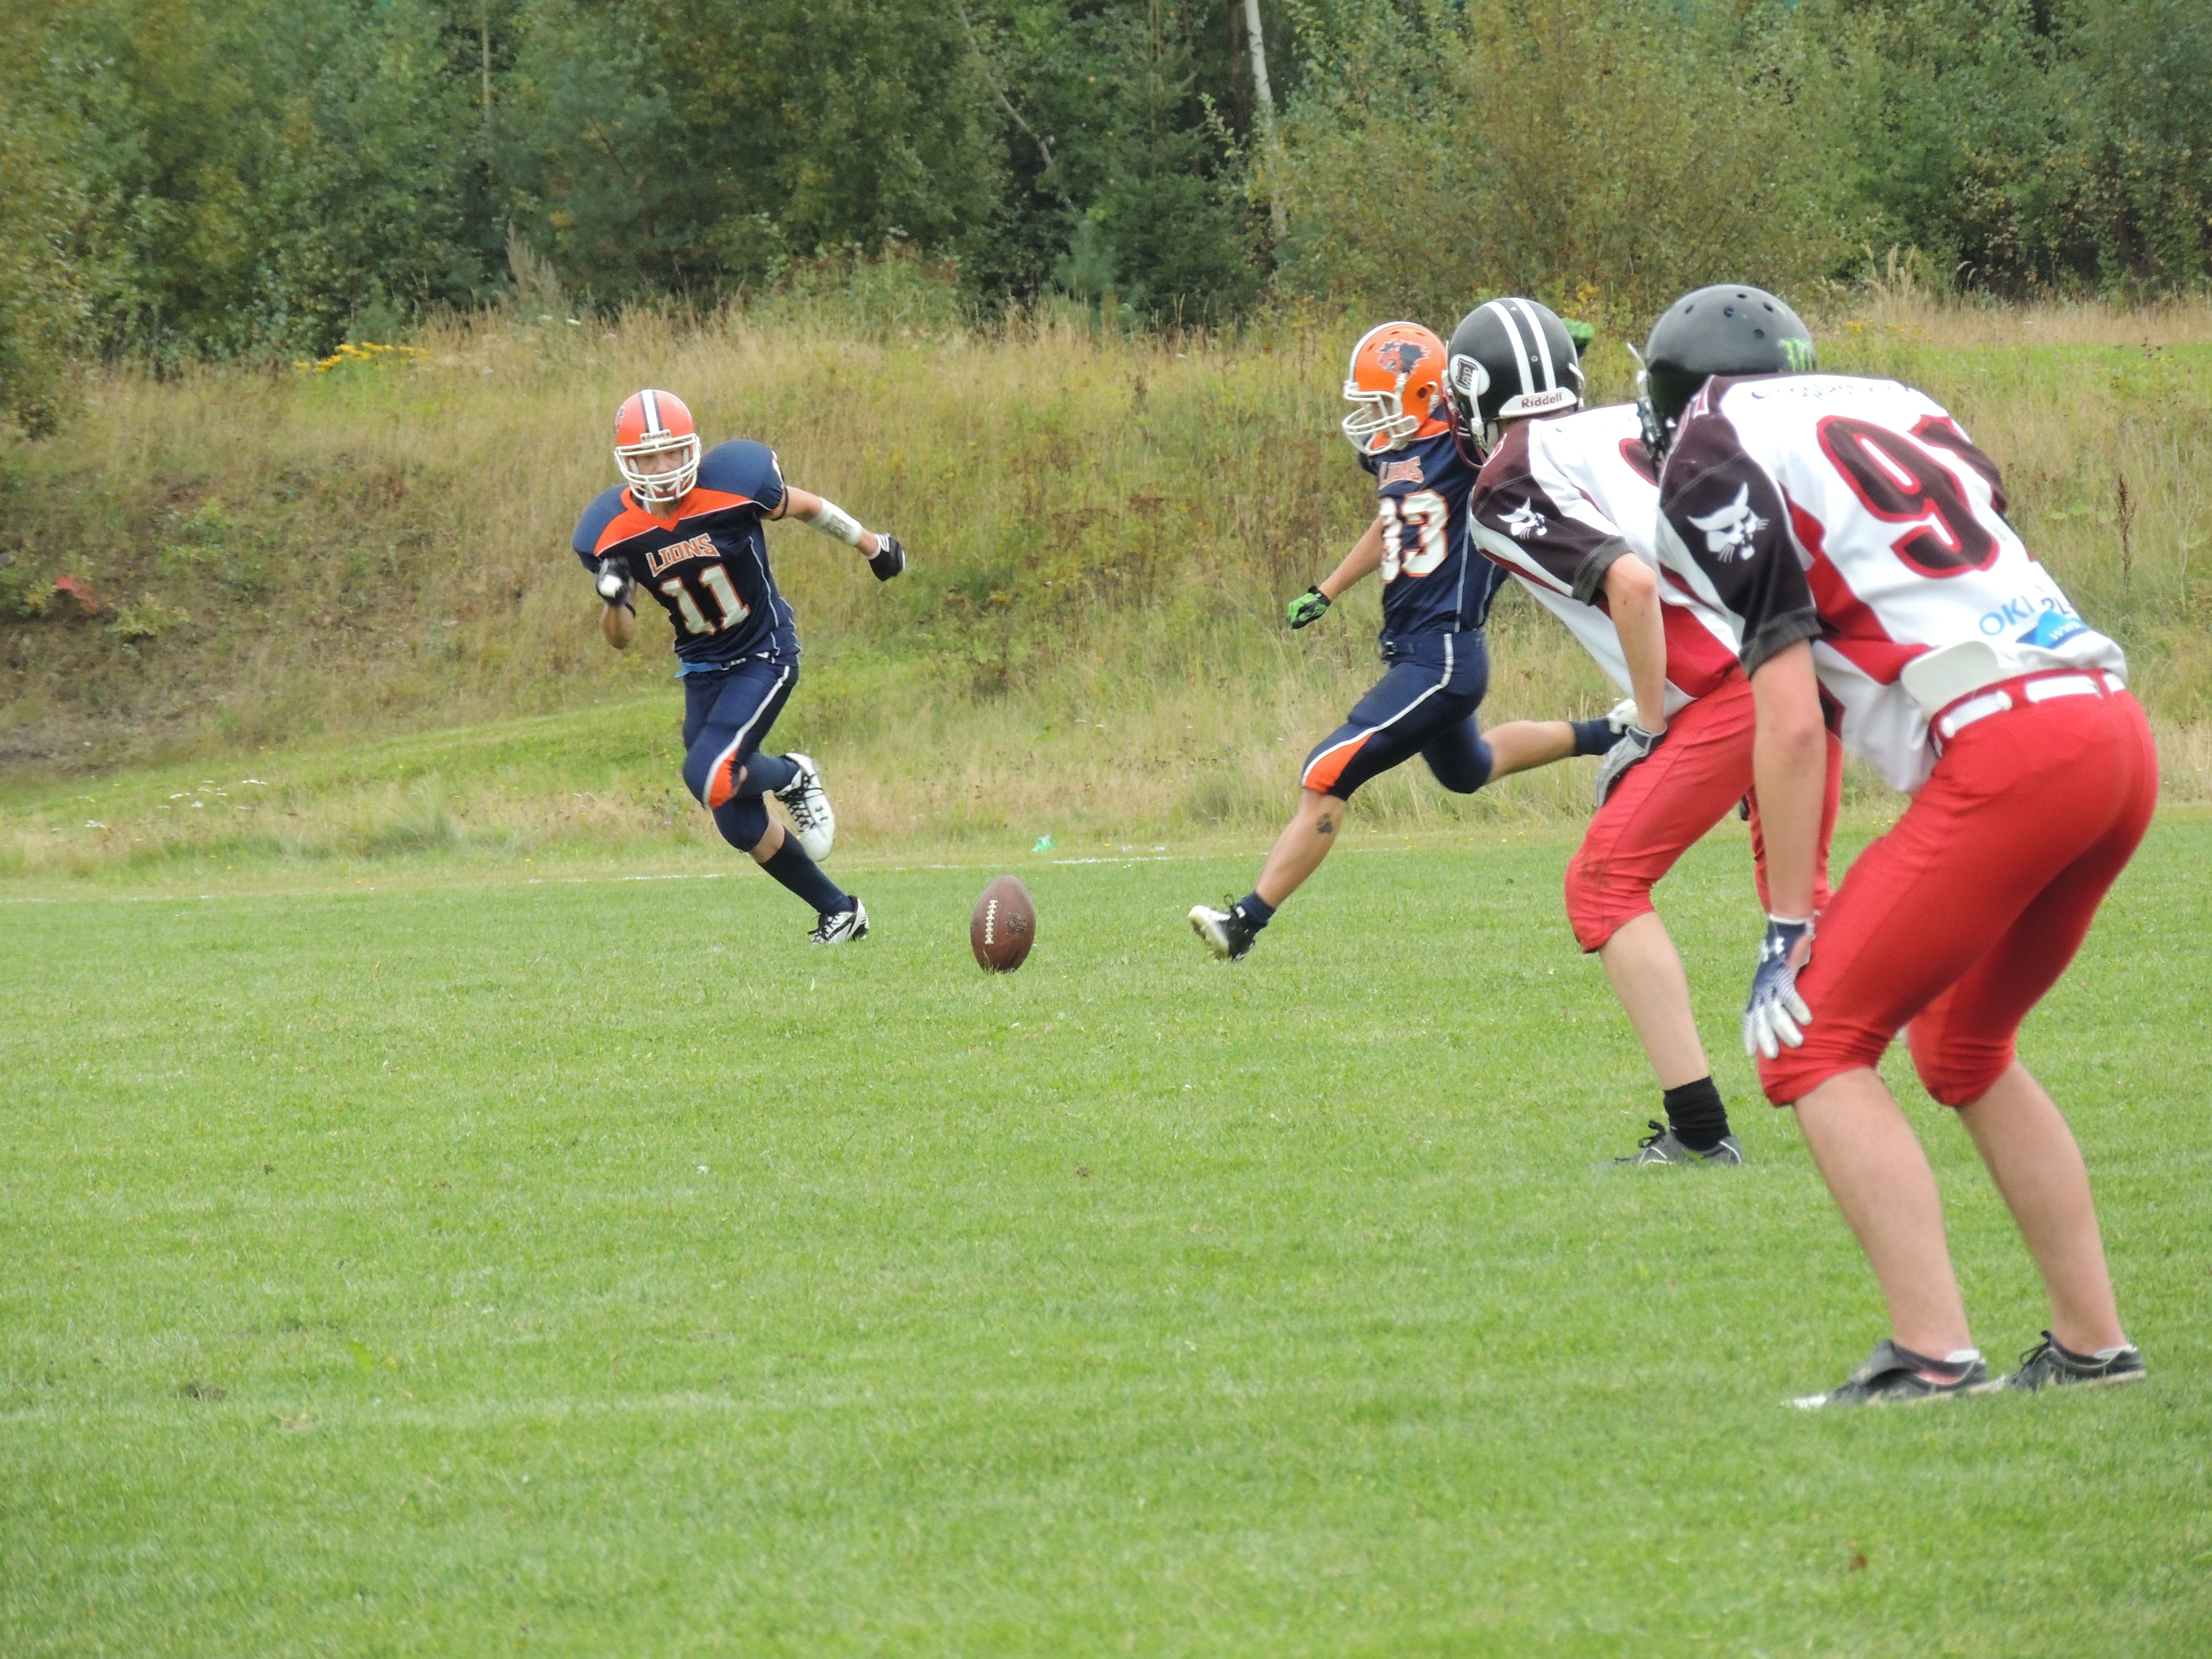
sport, soccer, player, american football, sports, players, excavation, tackle, football player, gridiron football